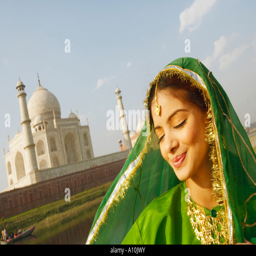
close - up of a young woman smiling with her eyes closed